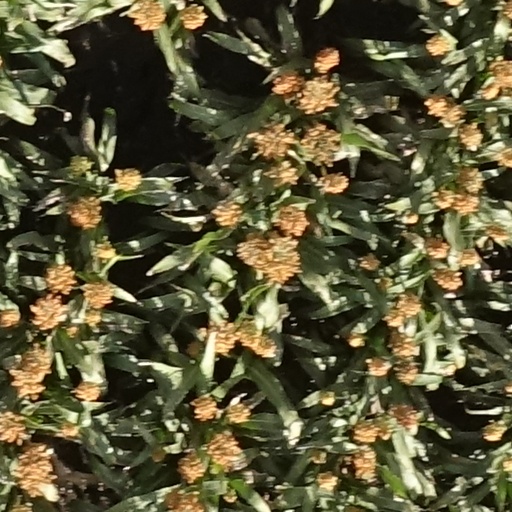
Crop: sorghum